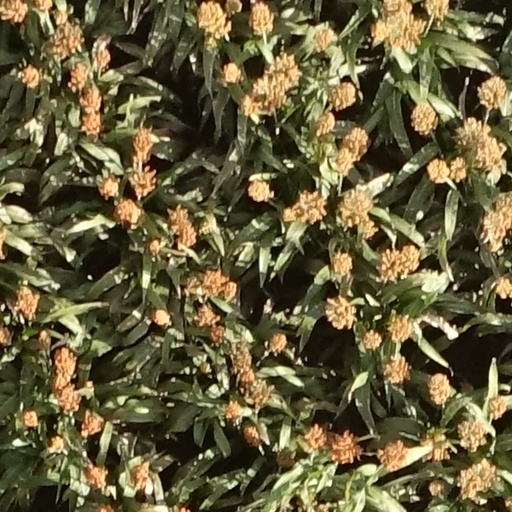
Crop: sorghum